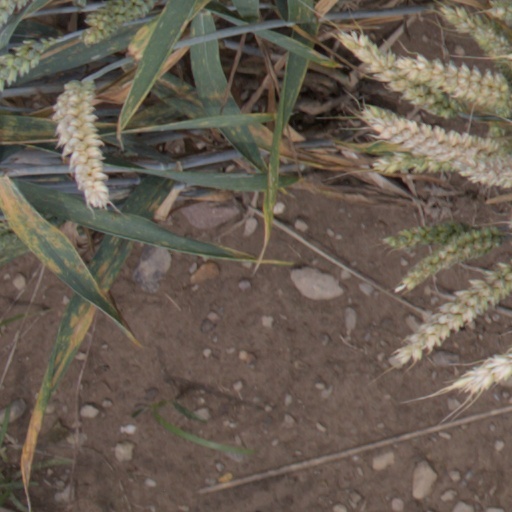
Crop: wheat